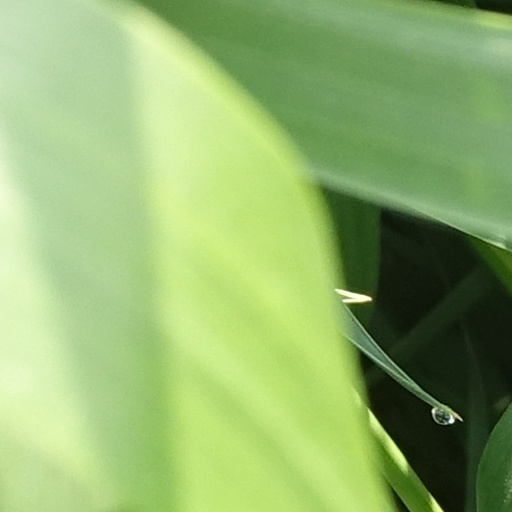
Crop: wheat